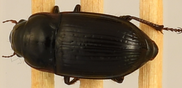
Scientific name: Euryderus grossus
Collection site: Central Plains Experimental Range NEON (CPER), plot CPER_003